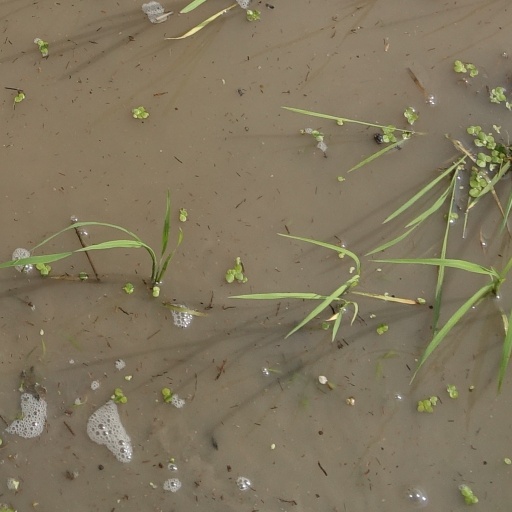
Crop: rice